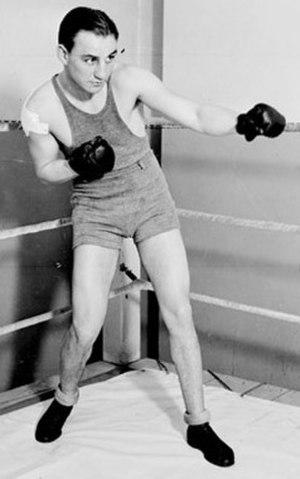
Jackie Fields est un boxeur américain né le 9 février 1908 à Chicago et mort le 3 juin 1987 à Los Angeles.